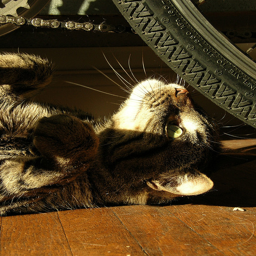
A cat playfully lounging under a bicycle tire
A cat lies down next to a bicycle tire.
A gray tiger cat rolling on it's back next to a bicycle tire.
A cat sunning itself near a bike tire
A cat laying under a bicycle tire on the floor